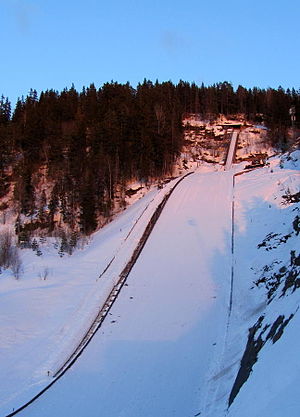
Vikersundbakken / Ombygninger
Storbakken (K105)
Vikersundbakken er en norsk skiflyvningsbakke ved Vikersund, ca. 40 km nordvest for Drammen.